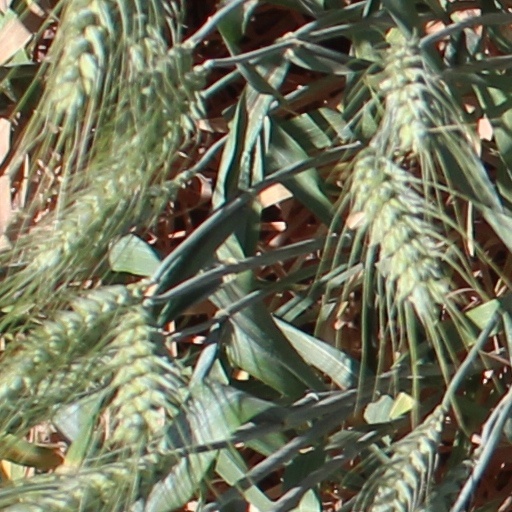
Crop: wheat